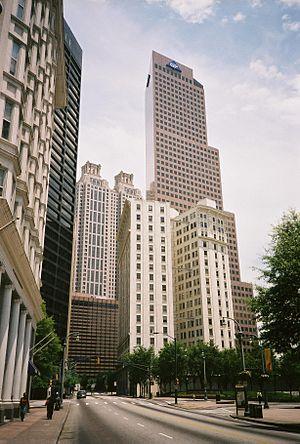
FC Georgio (2004) Photo réutilisable avec mention de l'auteur
Atlanta est la capitale et la ville la plus peuplée de l'État de Géorgie, aux États-Unis. Selon les dernières estimations du Bureau du recensement des États-Unis, la municipalité a une population de 506 811 habitants ; son aire urbaine est peuplée de 6 020 864 habitants, ce qui en fait la neuvième métropole du pays.